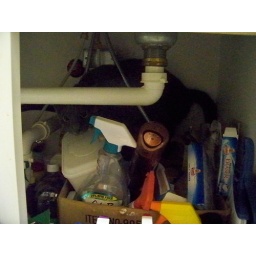
Blu Cat climbs under kitchen sink